Shatin Plaza

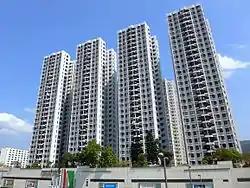
Sha Tin Plaza

Shatin Plaza is a private housing estate and shopping arcade in Sha Tin Town Centre, Sha Tin District, New Territories, Hong Kong. Shatin Plaza is located near New Town Plaza Phase I, Lucky Plaza and Shatin Centre. Shatin Plaza was developed by Henderson Land Development in 1988.